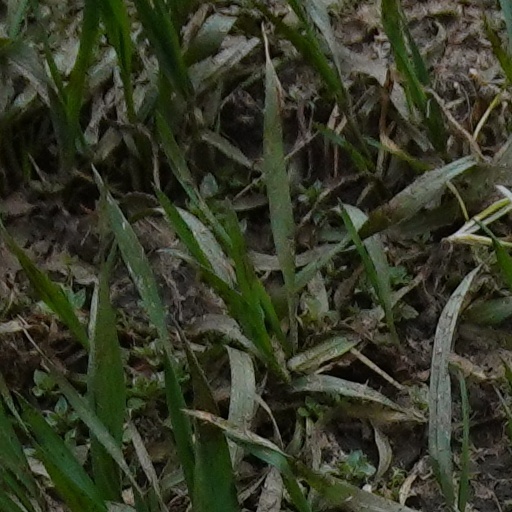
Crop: wheat